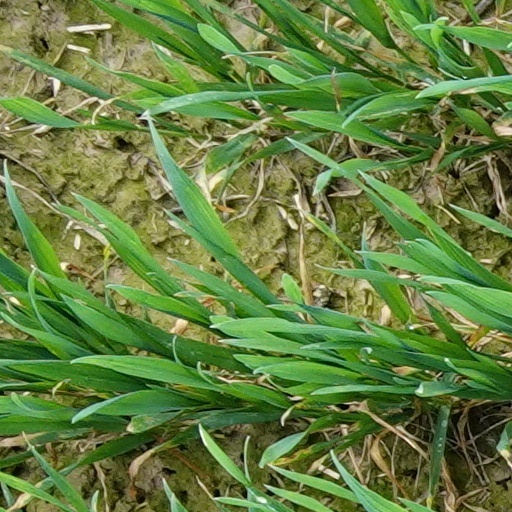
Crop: wheat